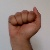
The image shows a hand gesture representing the letter 'A' in Indian Sign Language.